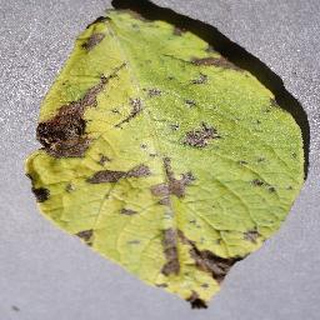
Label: potato_early_blight